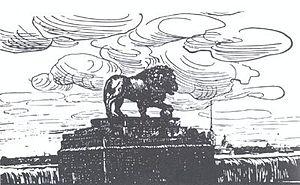
Anna Petrovna Ostroumova-Lebedeva, née le 5 mai 1871 à Saint-Pétersbourg et morte le 5 mai 1955 à Leningrad, est une artiste russe et soviétique, graveur, peintre et graphiste.